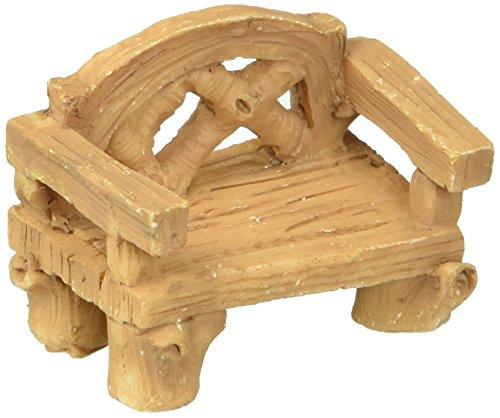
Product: Darice 3DL-85661 1.5x2in Mini Garden Bench Wood Look Resin
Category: Home & Kitchen | Furniture | Kids' Furniture | Chairs & Seats | Benches
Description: Darice has always been committed to offering customers the lowest prices on its extensive selection of products.
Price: $4.89
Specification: ProductDimensions:5.6x3.5x1.5inches|ItemWeight:0.8ounces|ShippingWeight:0.8ounces(Viewshippingratesandpolicies)|Manufacturer:Darice|ASIN:B01FV4U09K|DomesticShipping:ThisitemisavailableforshippingintheU.S.exceptforCaliforniaandtoselectcountriesoutsidetheU.S.|InternationalShipping:ThisitemcanbeshippedtoselectcountriesoutsideoftheU.S.LearnMore|Itemmodelnumber:3DL-85661